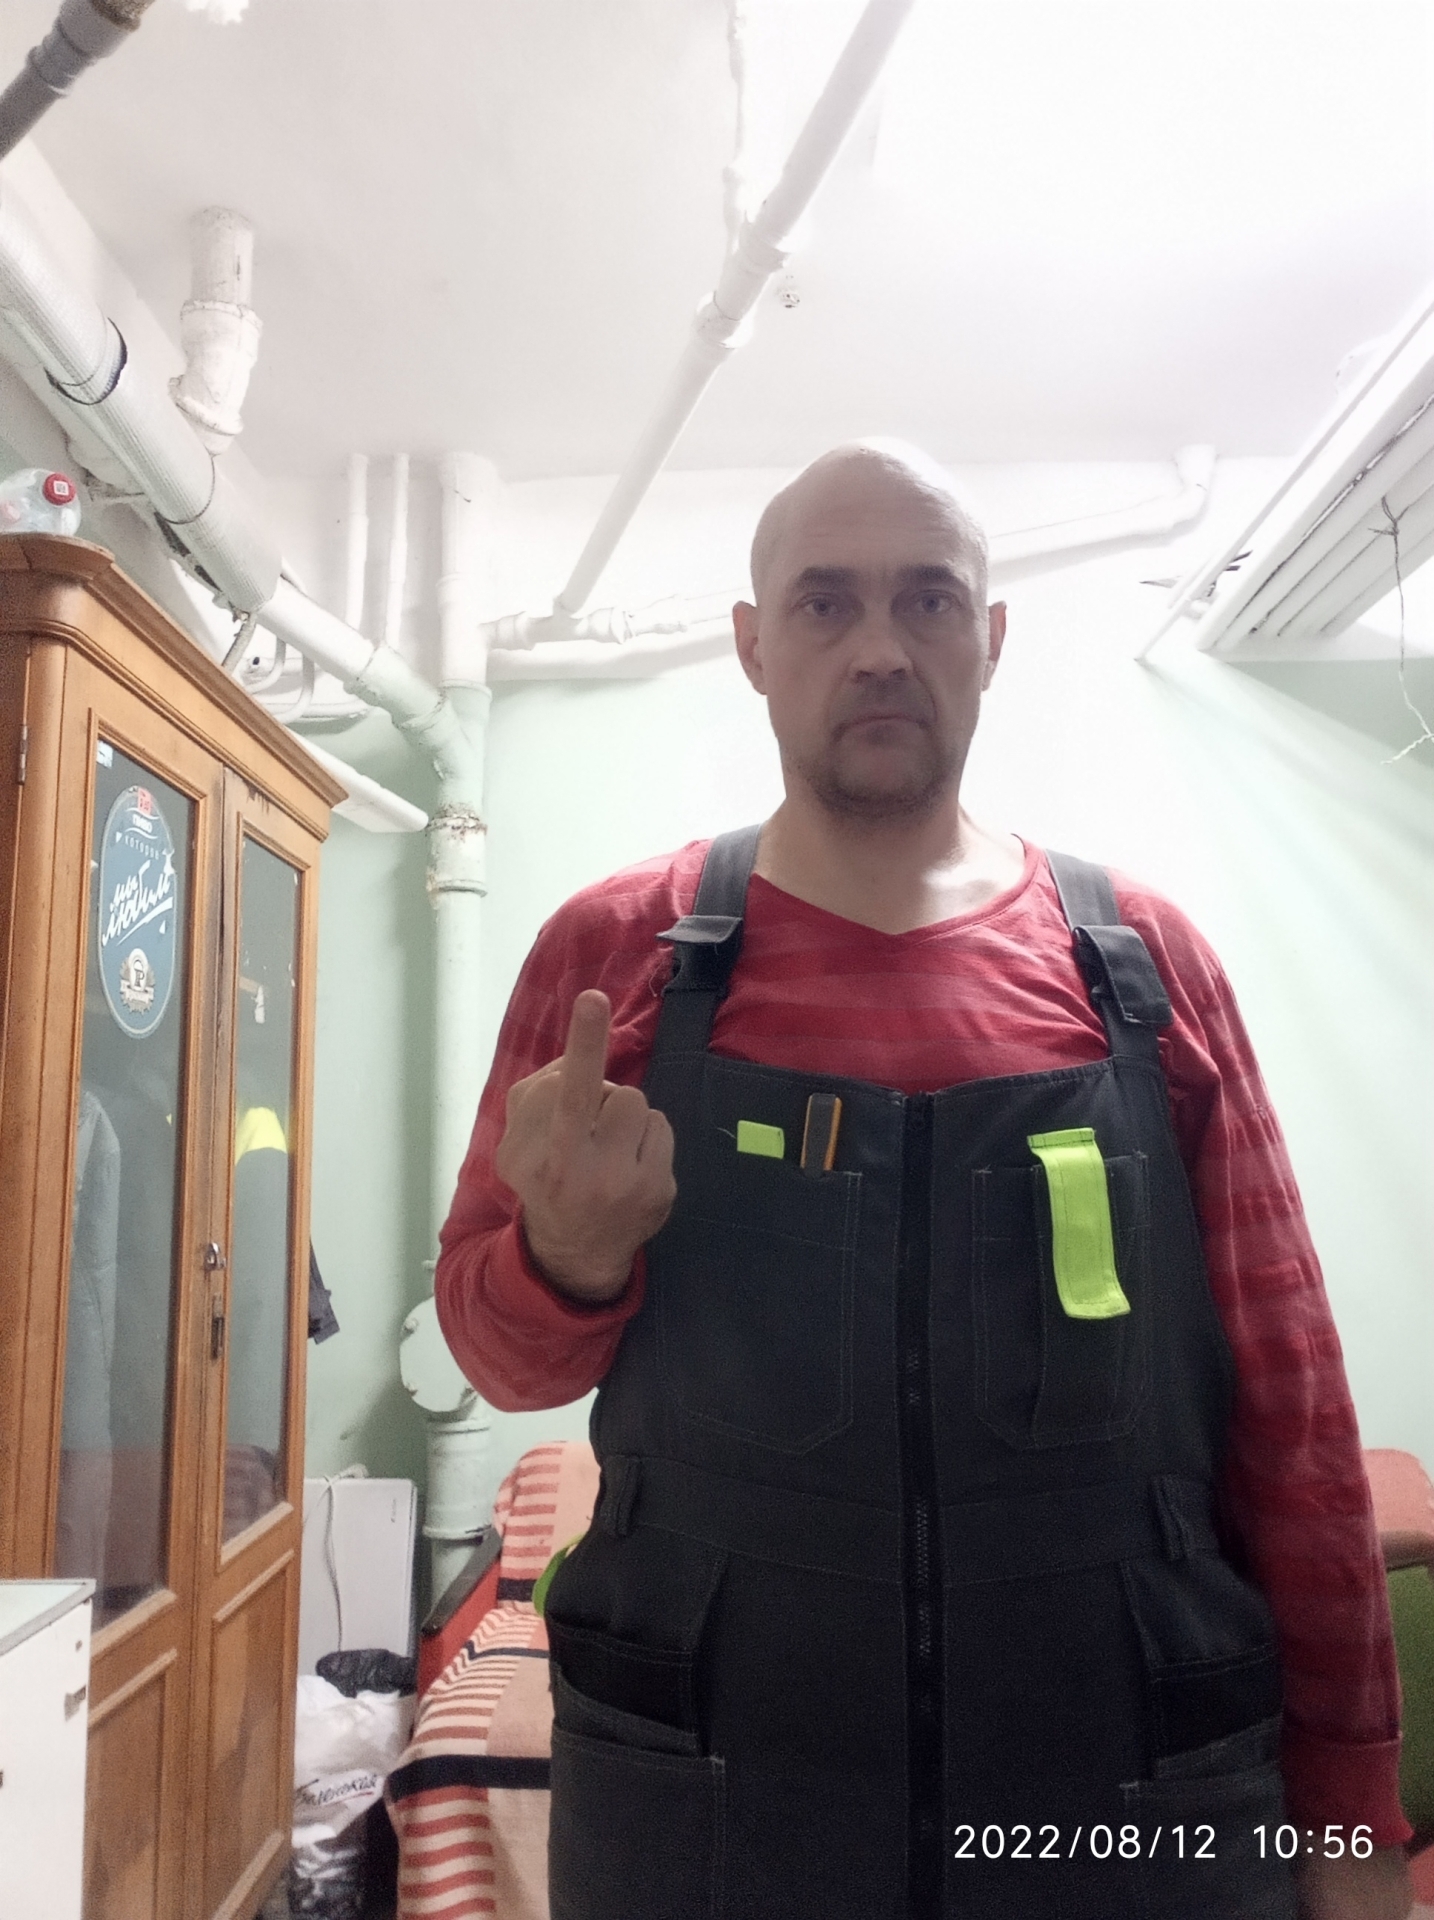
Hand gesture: middle_finger